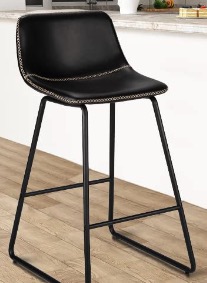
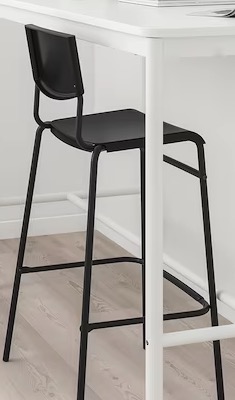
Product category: stool
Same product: no